Jaz Coleman

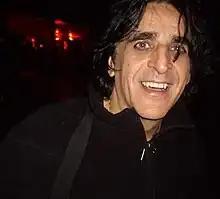
Coleman in 2008

Jeremy "Jaz" Coleman (born 26 February 1960) is an English singer and musician. He came to prominence in the early 1980s as the lead vocalist and keyboardist of post-punk group Killing Joke. In addition, Coleman has composed orchestral and soundtrack pieces.